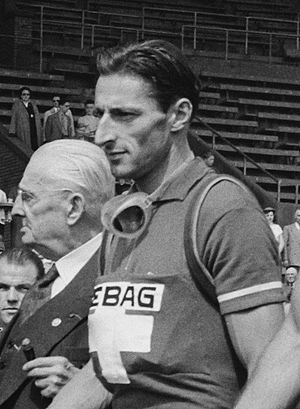
Døde i 2016 / December
Døde i 2016 er en liste over notable personer, der er afgået ved døden i 2016.